Mausoleum of Sayyid Ali al-Zaki

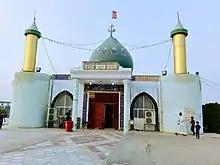

The Mausoleum of Sayyid Ali al-Zaki (Arabic: ضريح كميل بن زياد) is a shrine located in the Al-Kahla district of Maysan, Iraq. It is dedicated to Sayyid Ali ibn al-Hasan, a distant descendant of Ali ibn Abi Talib, who was an ascetic and worked as an Islamic scholar of the 10th century. The current building is a modern structure from the year 2017, although an 11th century construction has also existed at the site before the modern reconstruction.